Deutsche Schule Genua

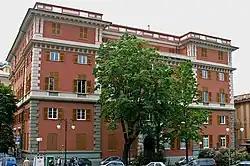

("German School of Genoa") is a German international school in Genoa, Italy. The school serves kindergarten through gymnasium.